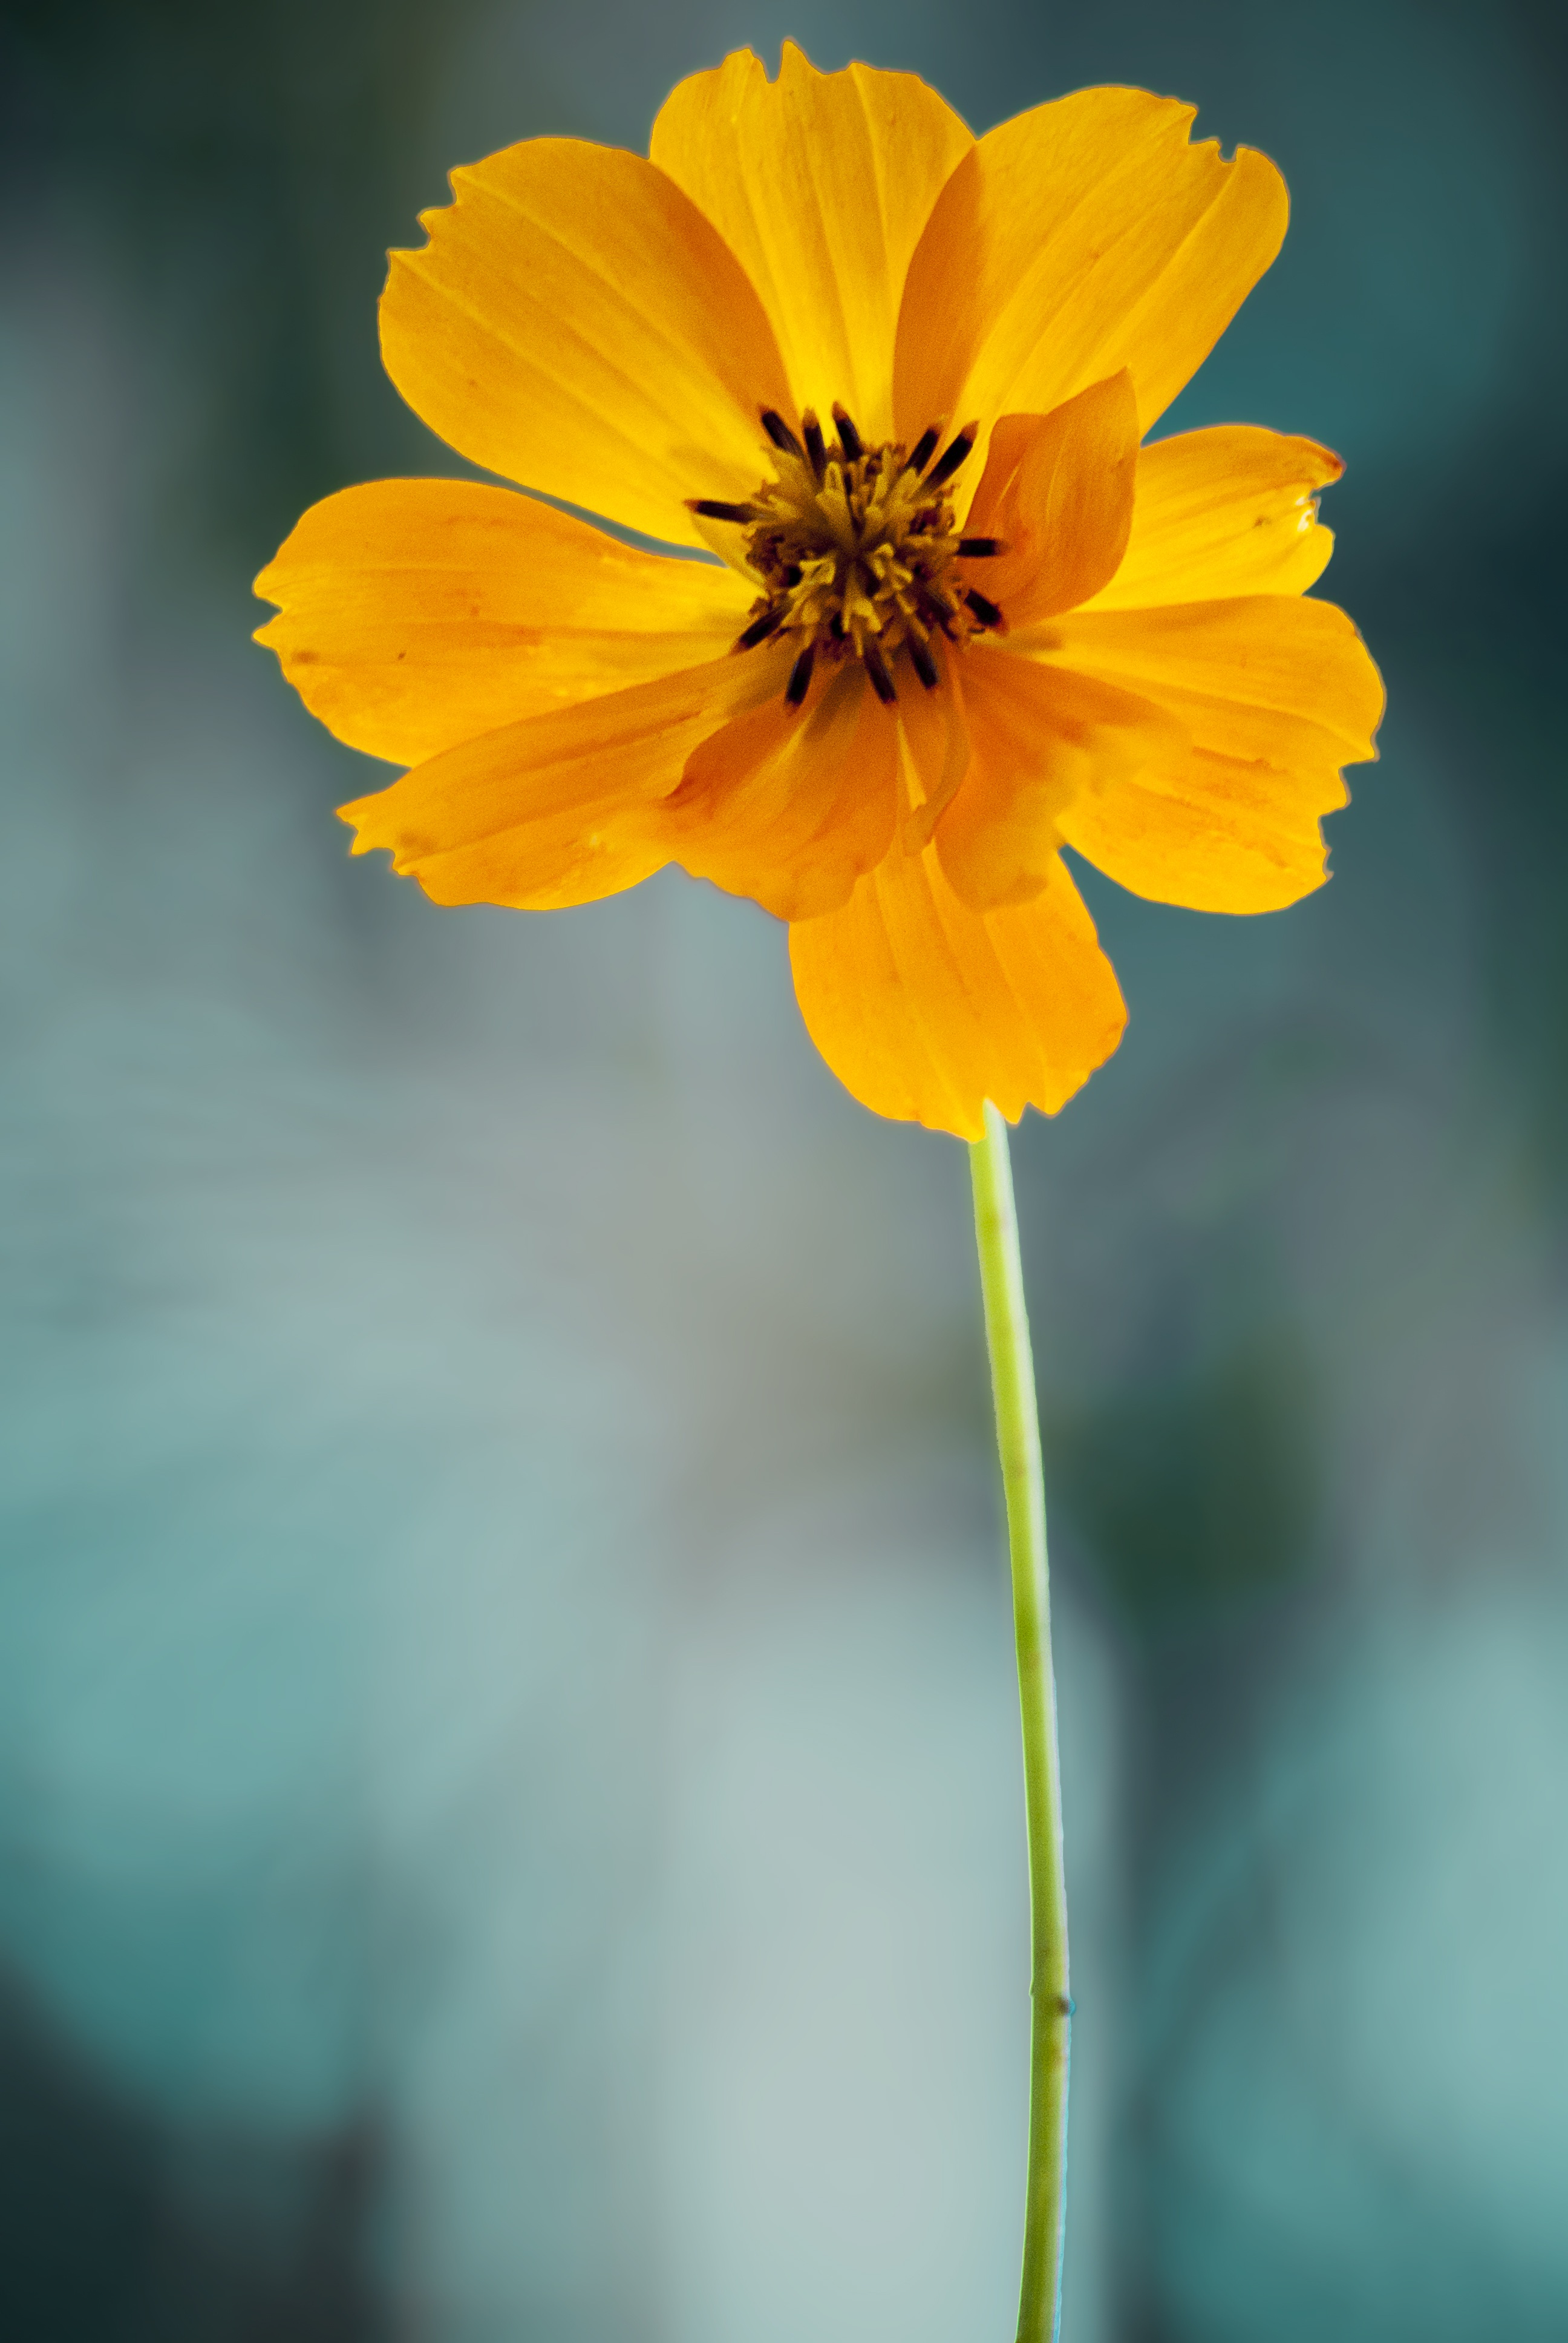
nature, blossom, plant, photography, sunlight, cosmos, flower, petal, summer, orange, green, macro, botany, blue, yellow, garden, flora, wildflower, close up, background, marion, macro photography, summer flowers, flowering plant, daisy family, plant stem, land plant, lonely bokeh